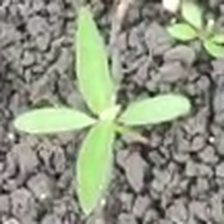
Weed species: Moti_dudhi(Euphorbia_geneculata_L)